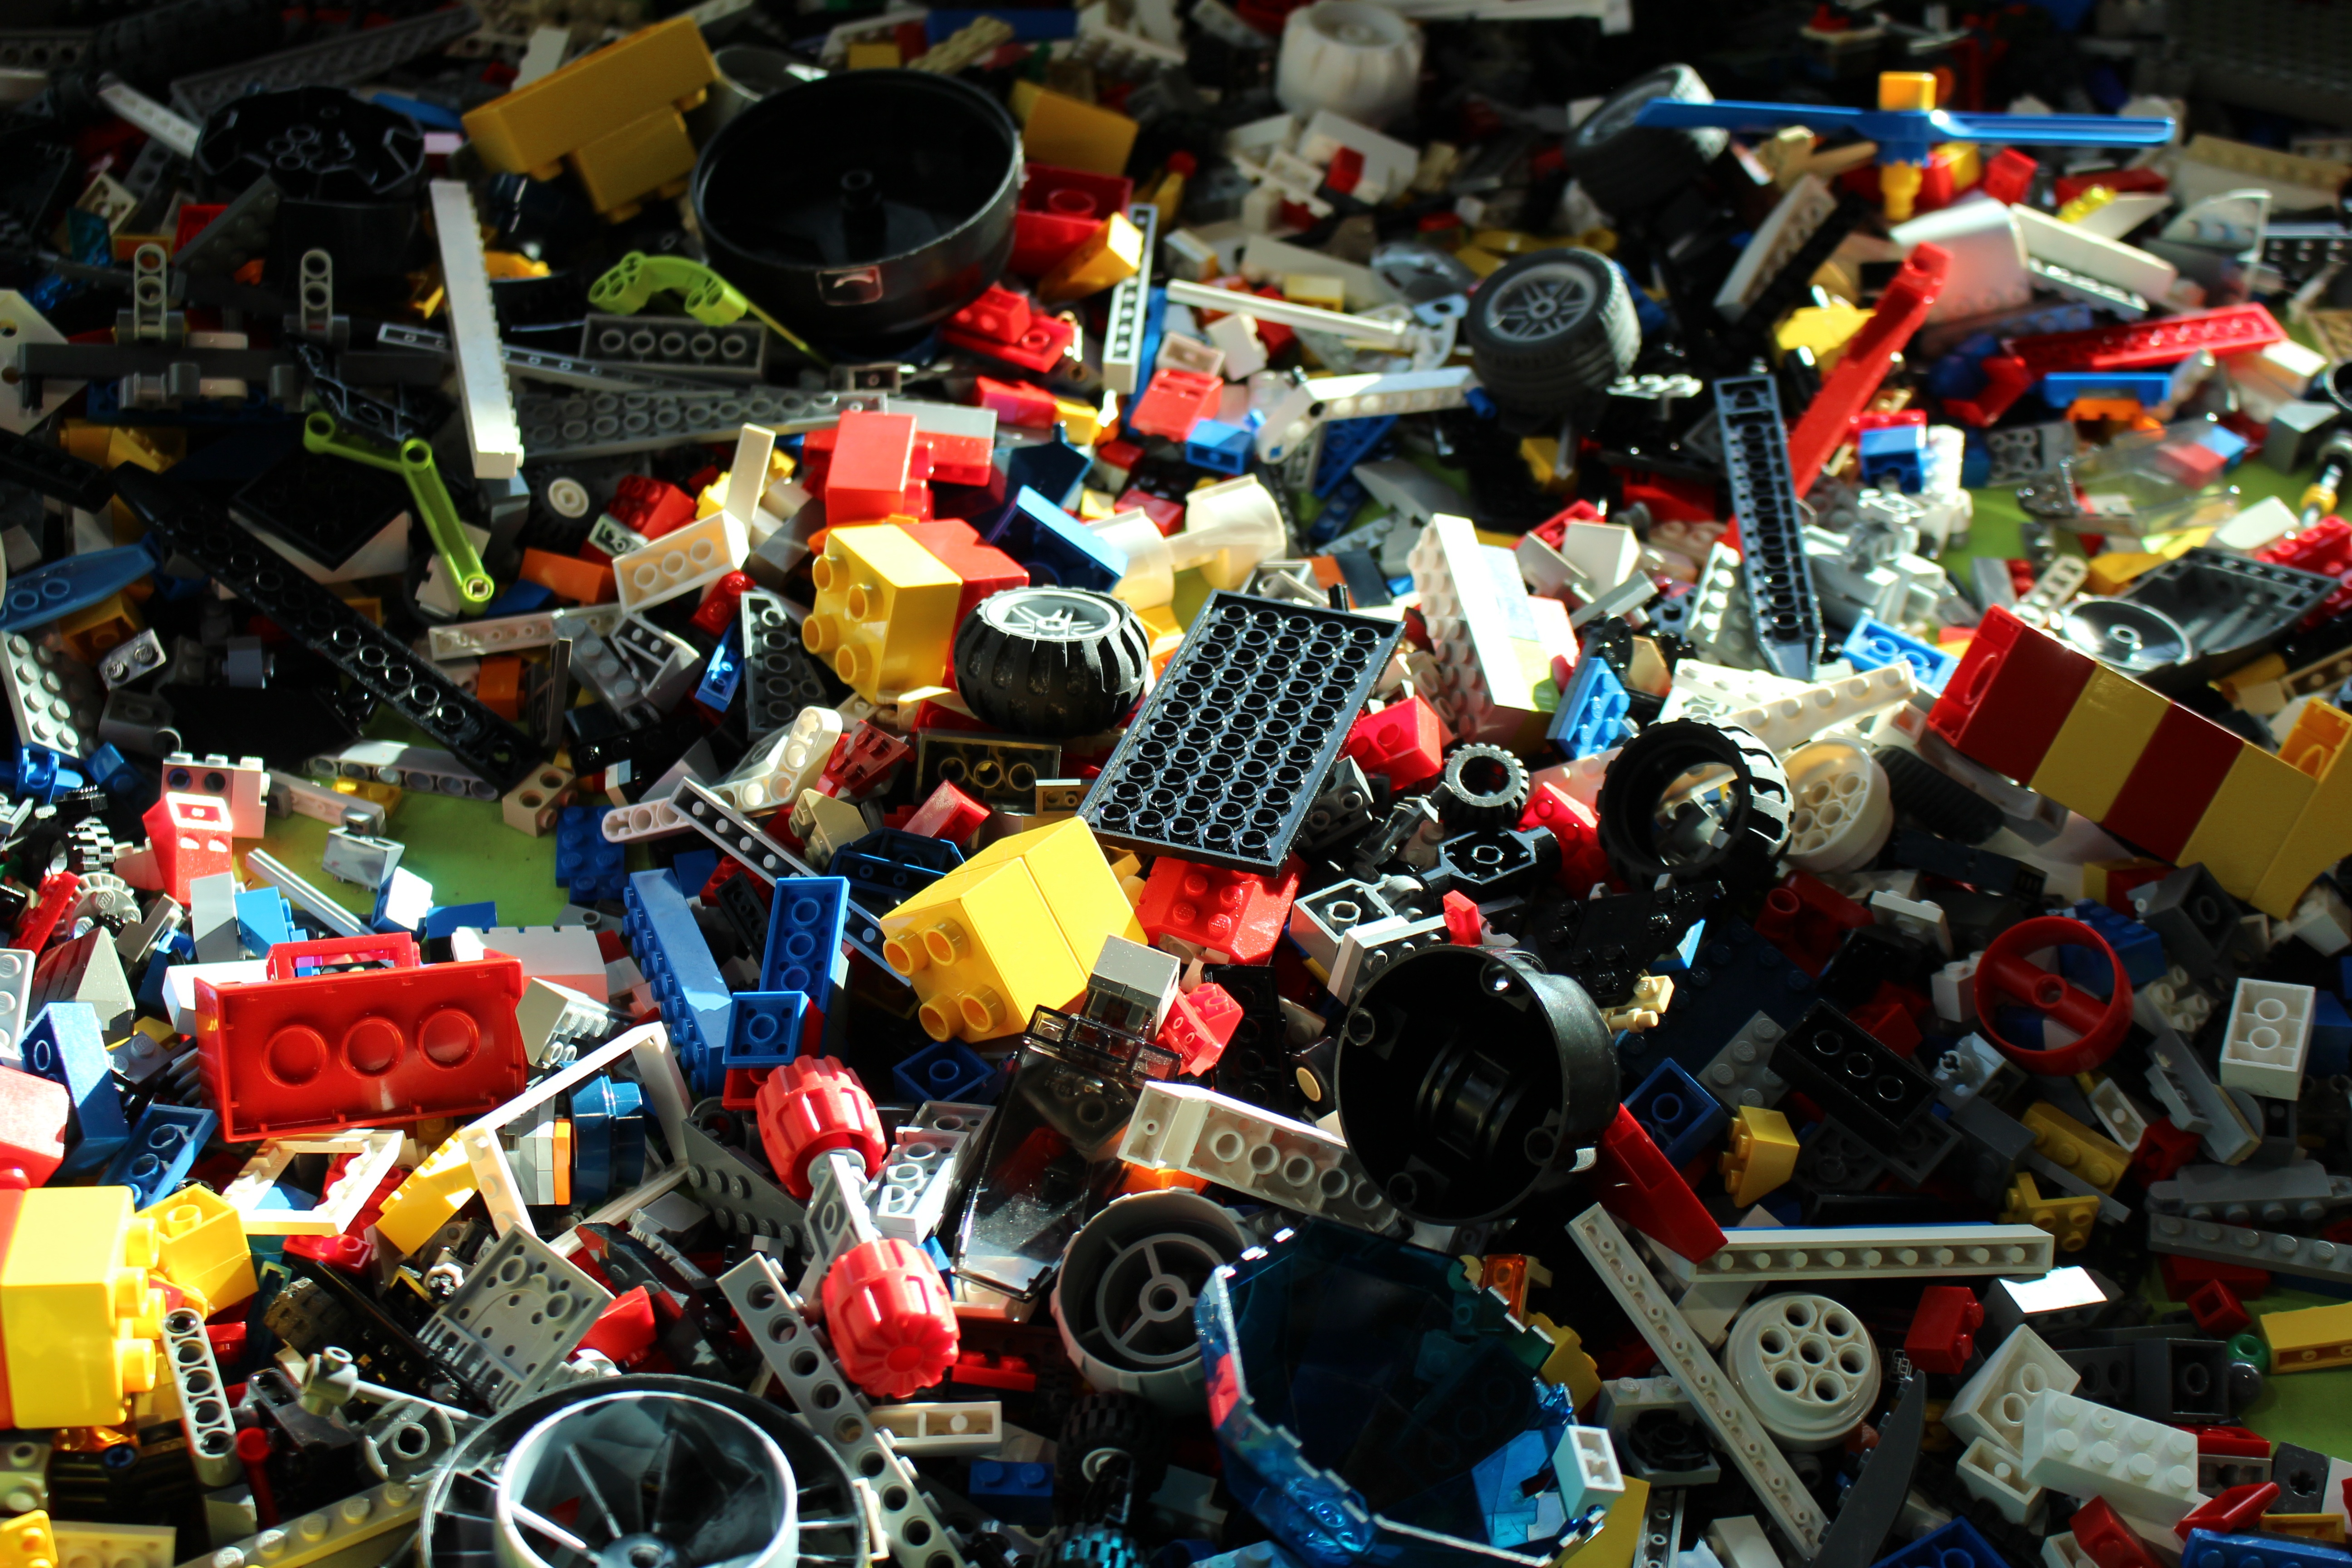
plastic, market, brick, toy, toys, lego, blocks